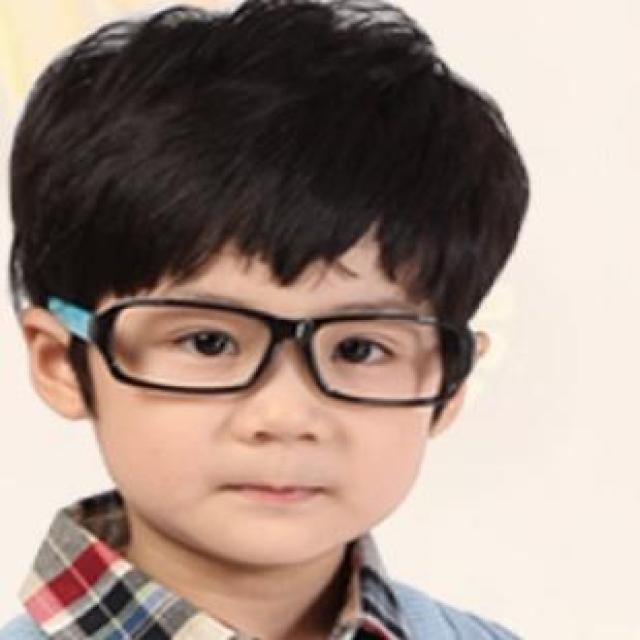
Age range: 0-12